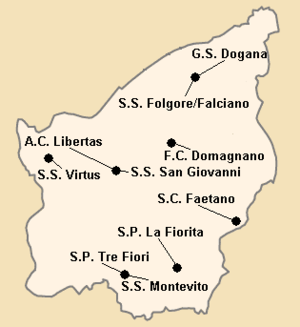
Répartition des clubs en Serie A1 1988-1989.
La saison 1988-1989 de Serie A1 était la quatrième édition de la première division saint-marinoise.